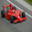
Label: automobile